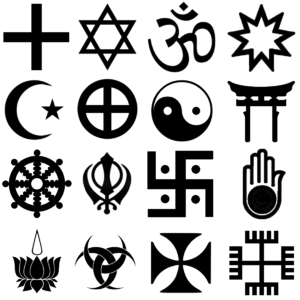
Religionsvidenskab
Forskellige religiøse symboler
Religionsvidenskab er læren om og det videnskabelige studium af fænomenet religion og verdens forskellige religioner set udefra, ikke at forveksle med teologi, der er læren om en bestemt religions, som regel kristendommens, dogmatik, ritualistik og historie fra en position inden for samme religion.